Blix Donnelly

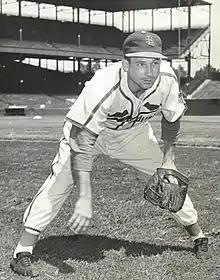

Sylvester Urban "Blix" Donnelly (January 21, 1914 – June 20, 1976) was an American professional baseball pitcher. A right-hander, Donnelly appeared in 190 Major League Baseball (MLB) games between and for the St. Louis Cardinals, Philadelphia Phillies and Boston Braves. In all, he had an 18-year (1935–52) professional career. Donnelly stood tall and weighed .